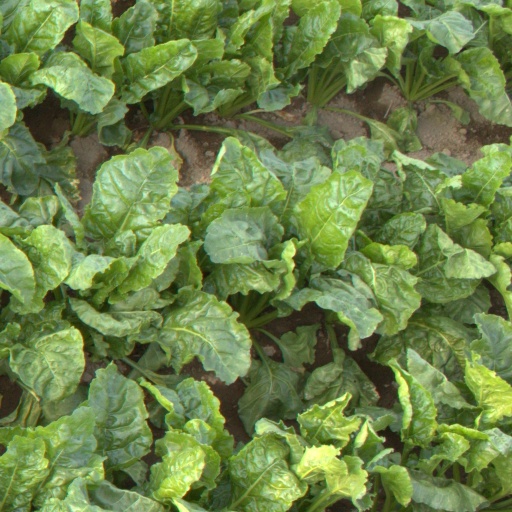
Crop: sugar beet